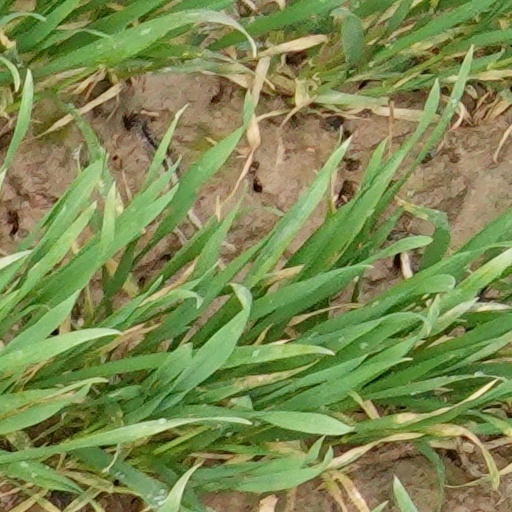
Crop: wheat